Isabelle, Countess of Paris

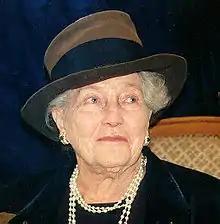
Isabelle in 1995

Isabelle of Orléans-Braganza (Isabelle Marie Amélie Louise Victoire Thérèse Jeanne; 13 August 1911 – 5 July 2003) was the consort of the Orléanist pretender to the French throne, Henri, Count of Paris, and the daughter of Pedro de Alcântara, Prince of Grão-Pará, pretender to the throne of the Empire of Brazil.